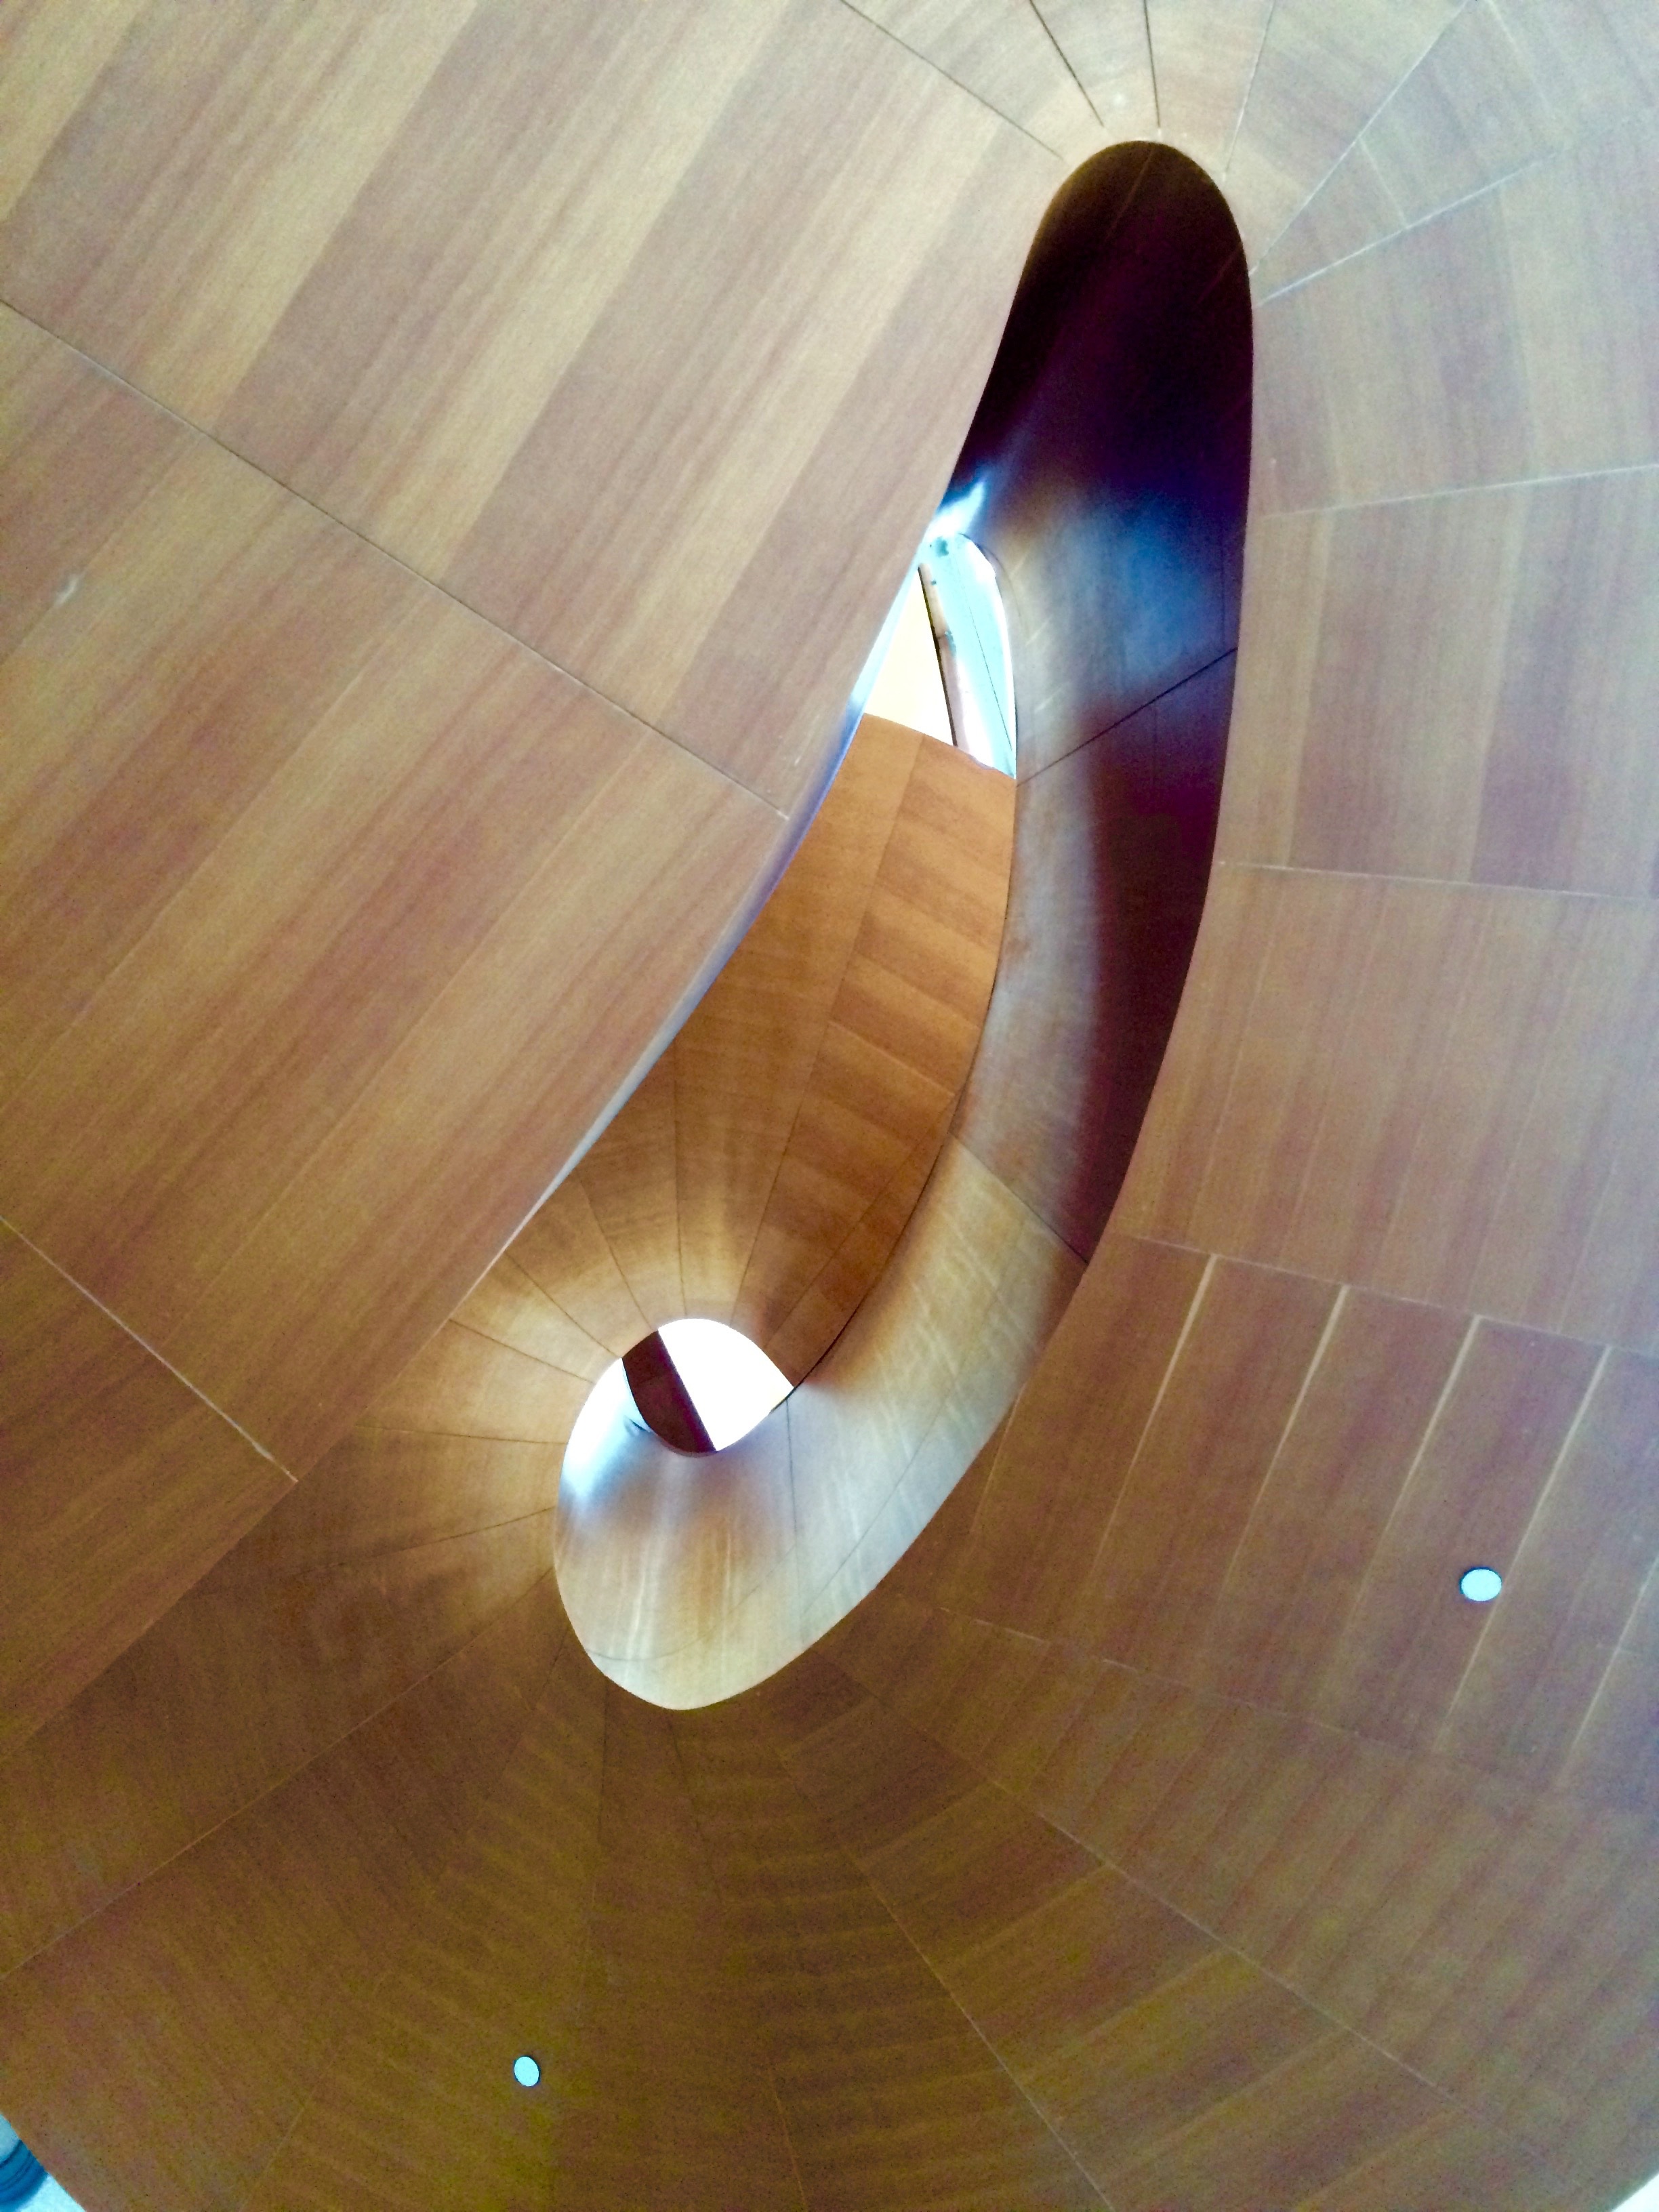
wing, light, wood, spiral, ceiling, reflection, color, lighting, circle, symmetry, shape, atmosphere of earth